Pork

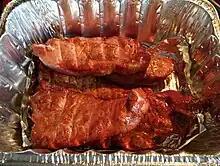
Smoked pork ribs.

China was the largest producer of pork in the world in 2020 followed by the European Union and the United States.